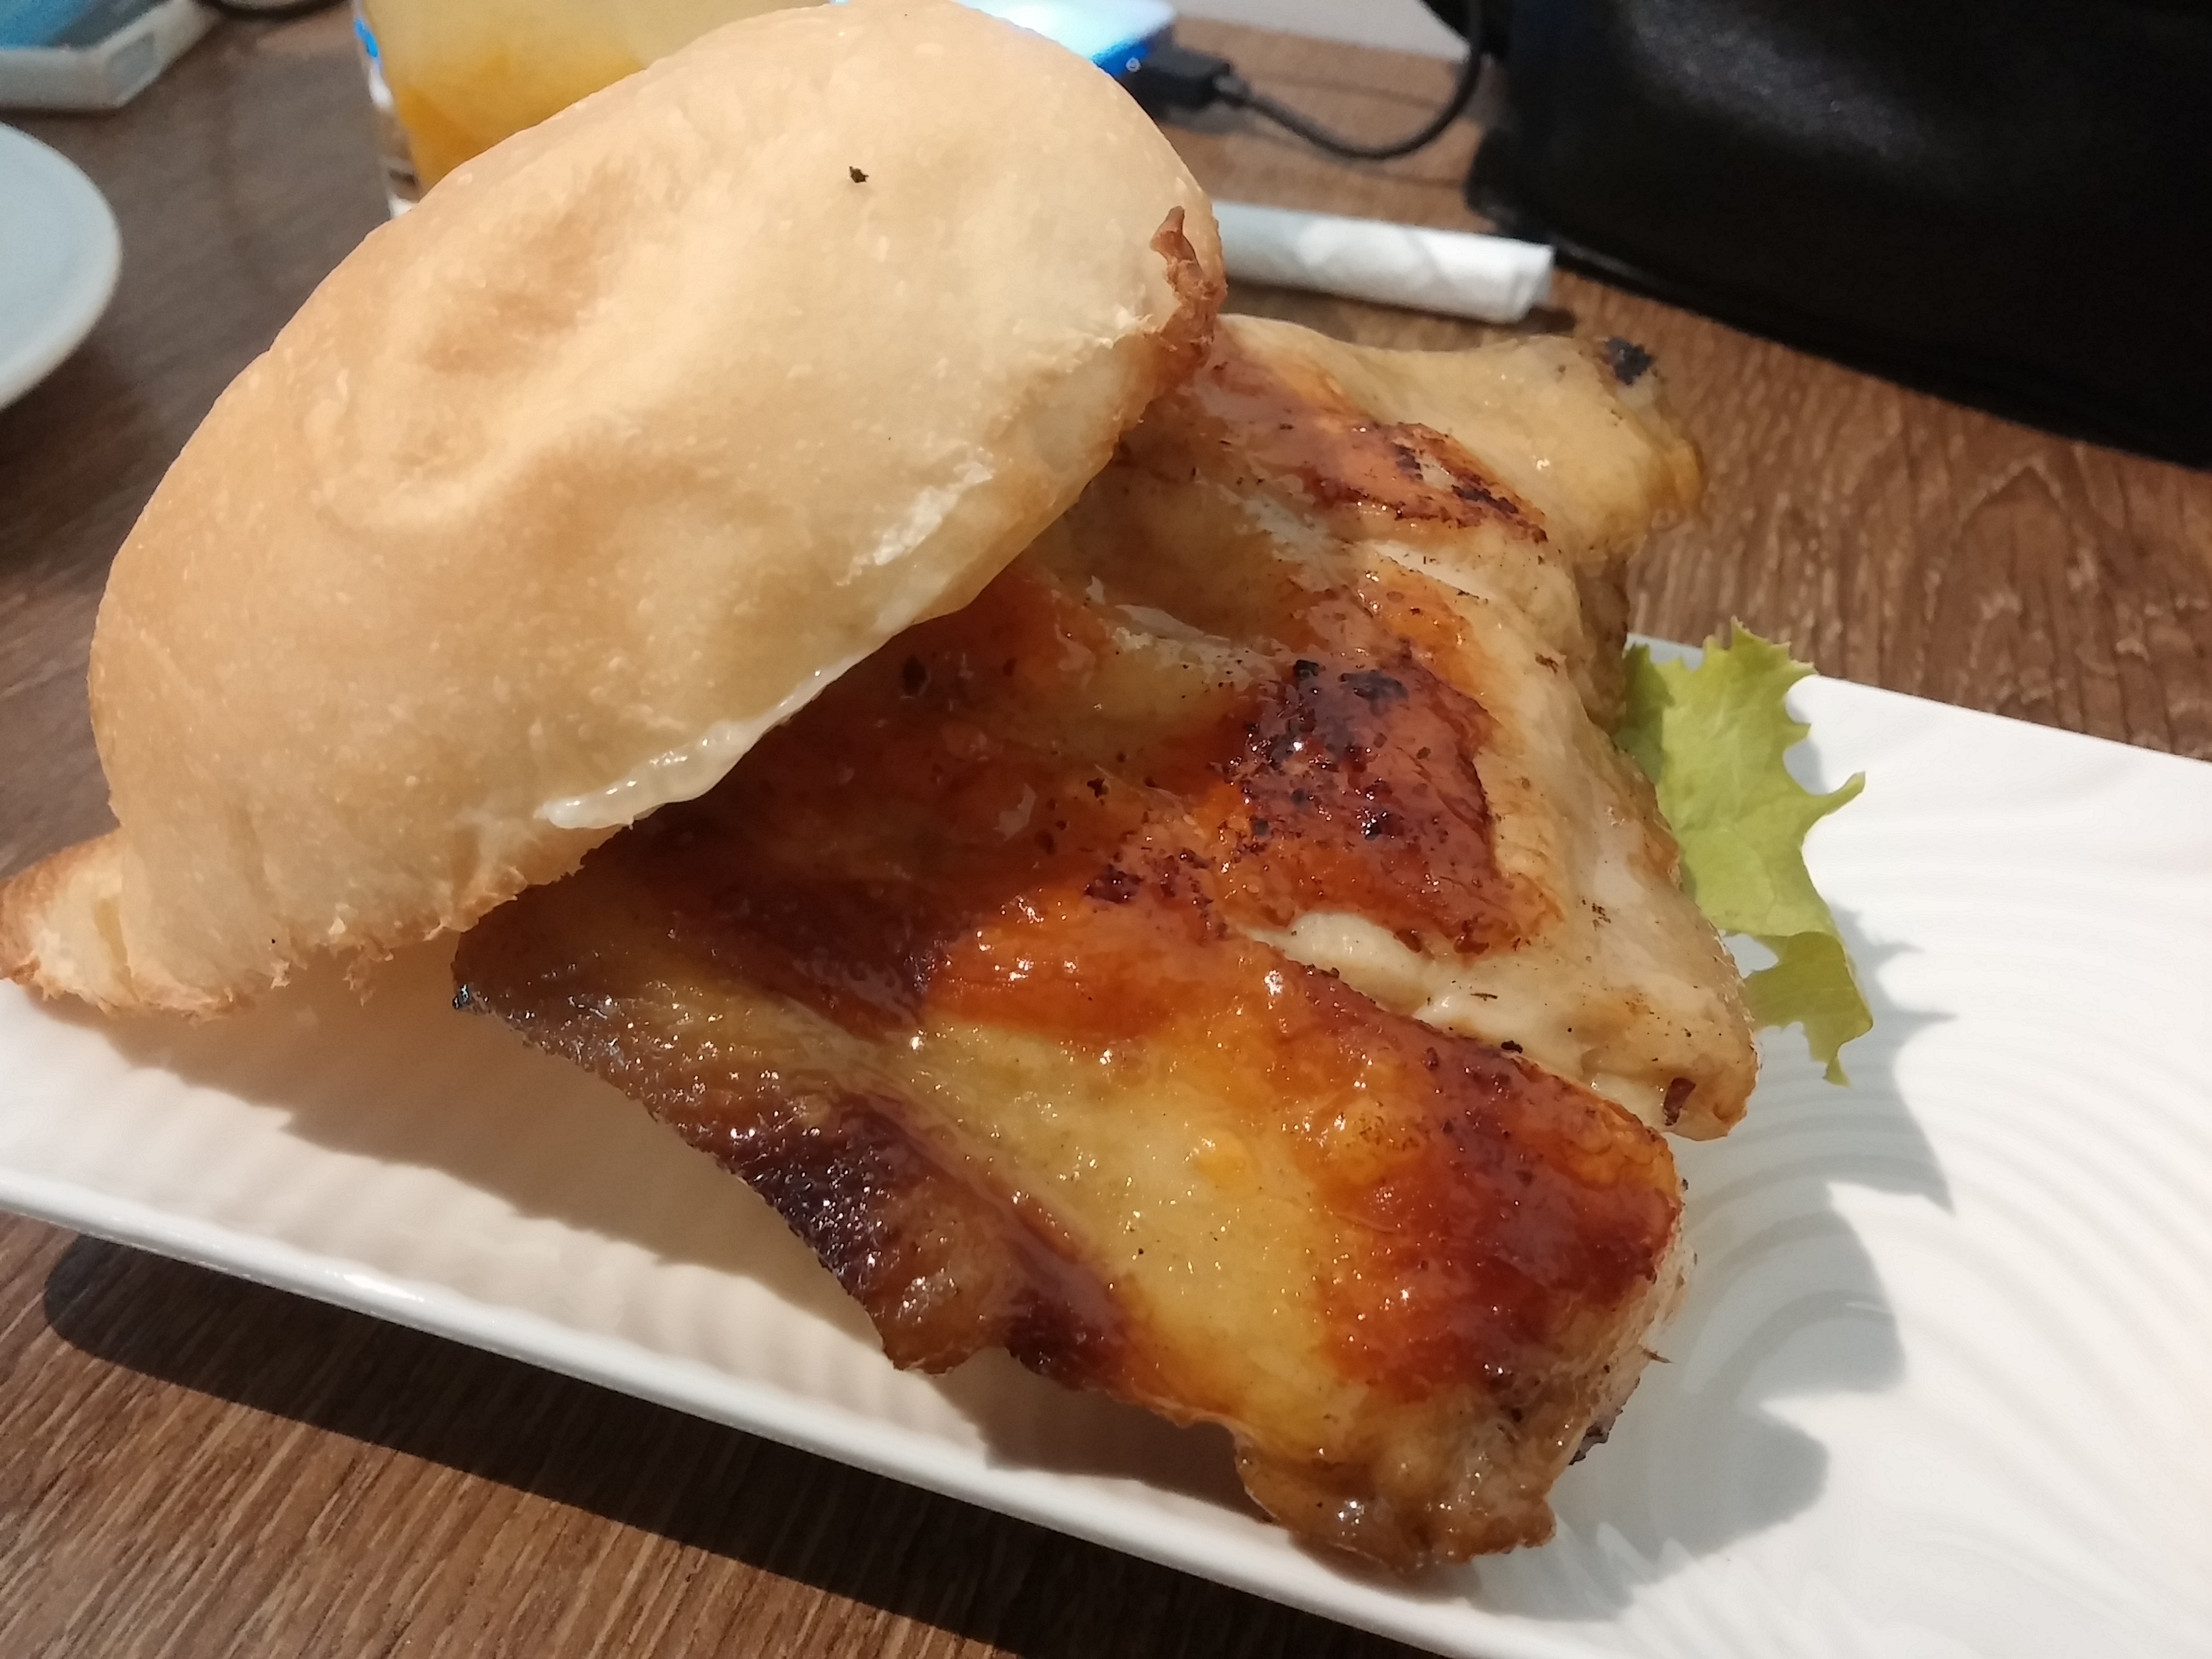
dish, meal, food, produce, breakfast, dessert, meat, cuisine, hamburger, american, han, fried food